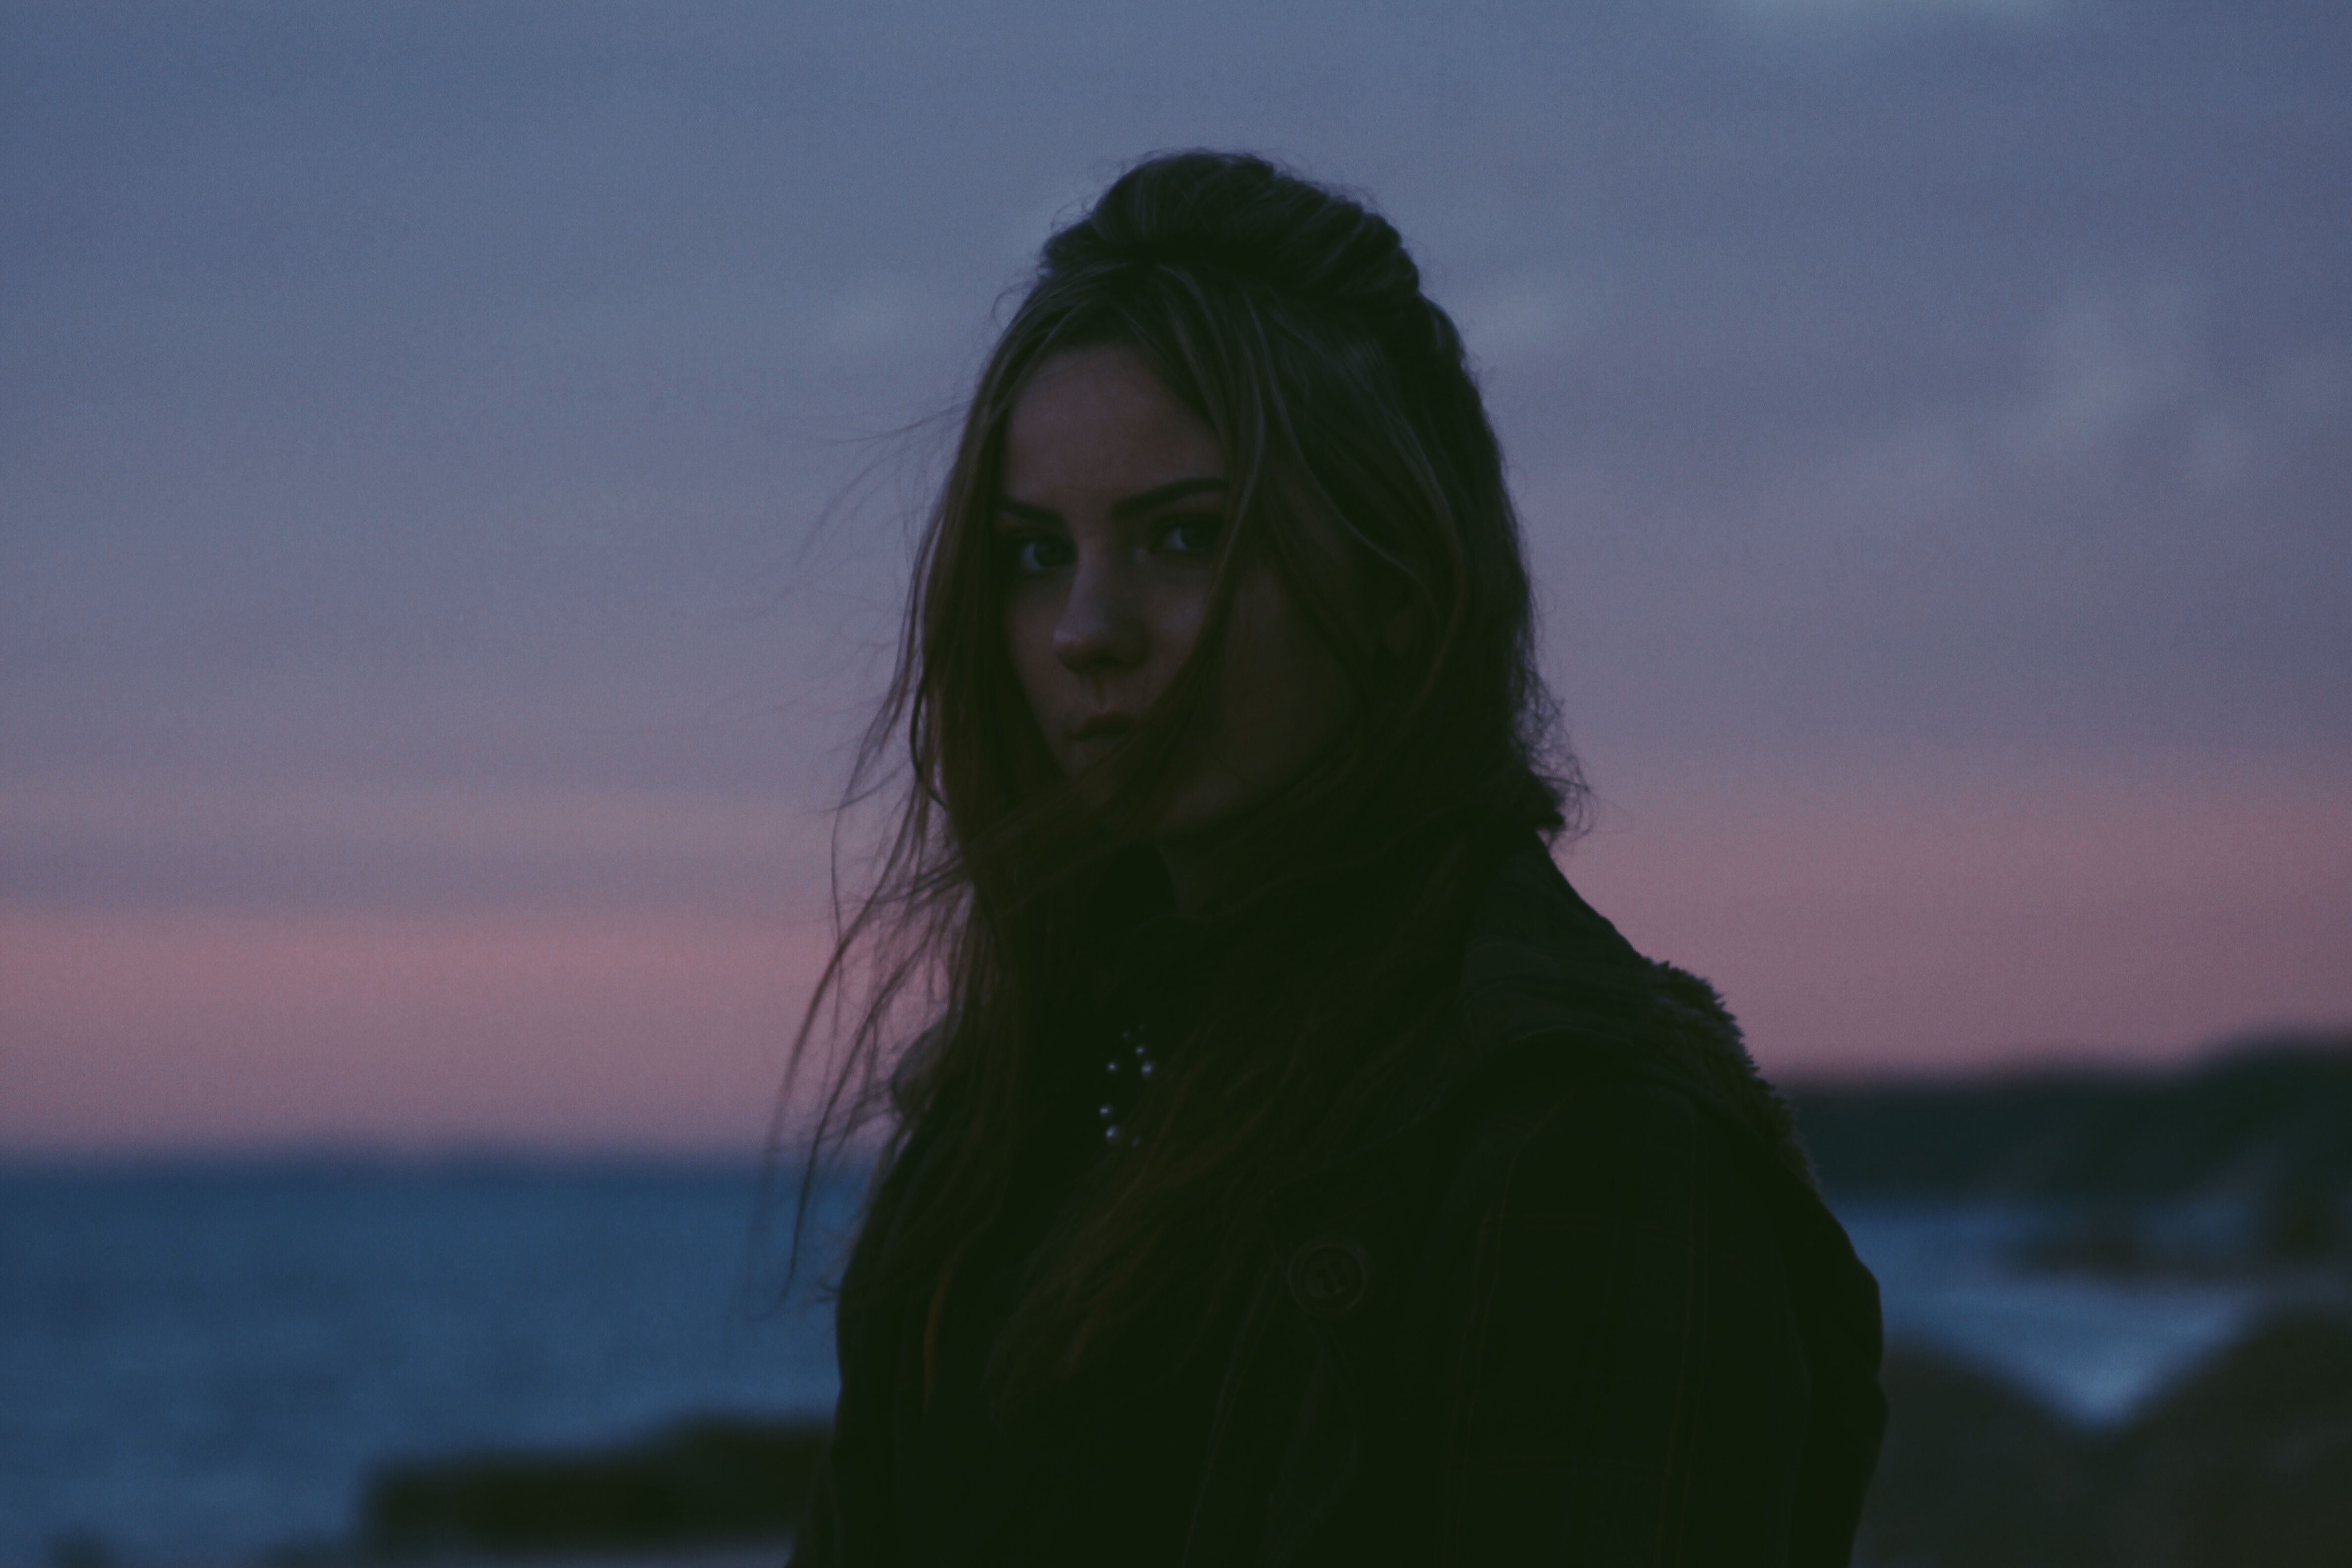
beach, sea, coast, ocean, horizon, cloud, sky, girl, woman, sunset, sunlight, morning, wave, dusk, female, evening, blue, lady, beauty, emotion